M-Systems

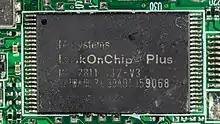
DiskOnChip Plus MD2811-D32-V3

The DiskOnChip (DoC) product line became popular because they could easily be integrated into small embedded applications. The device was supplied as a module in a 32-pin dual in-line package (DIP) with a pinout and electrical interface compatible with a standard JEDEC socket for memory chips. It employed a memory-mapped interface with an 8 KB window for models of all capacities (16 MB–1 GB). Internally, a DoC module contained a controller that implemented ECC, bad block re-mapping and wear leveling functions that were used to implement a file system, "TrueFFS", for which the company provided software development kits.